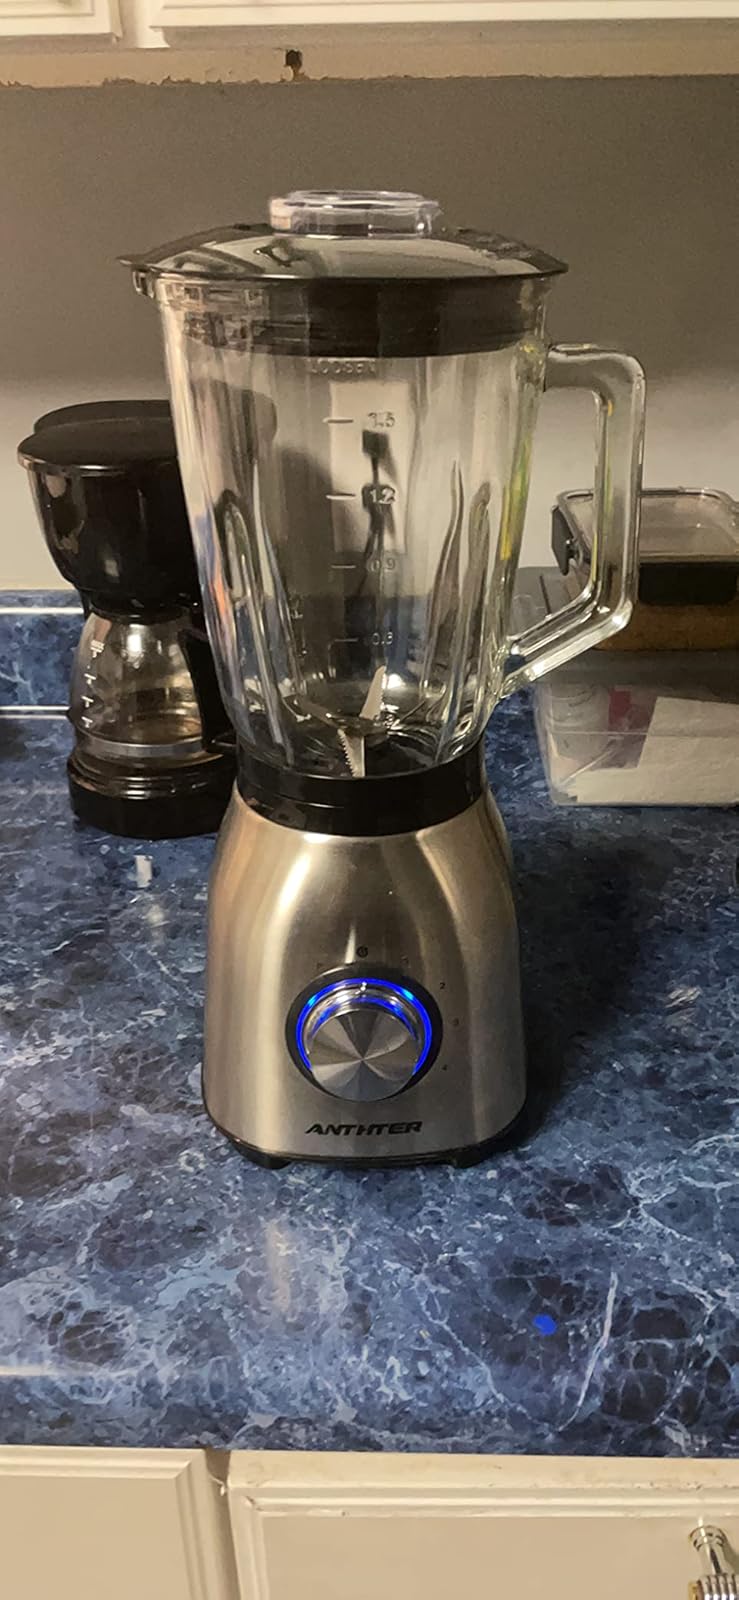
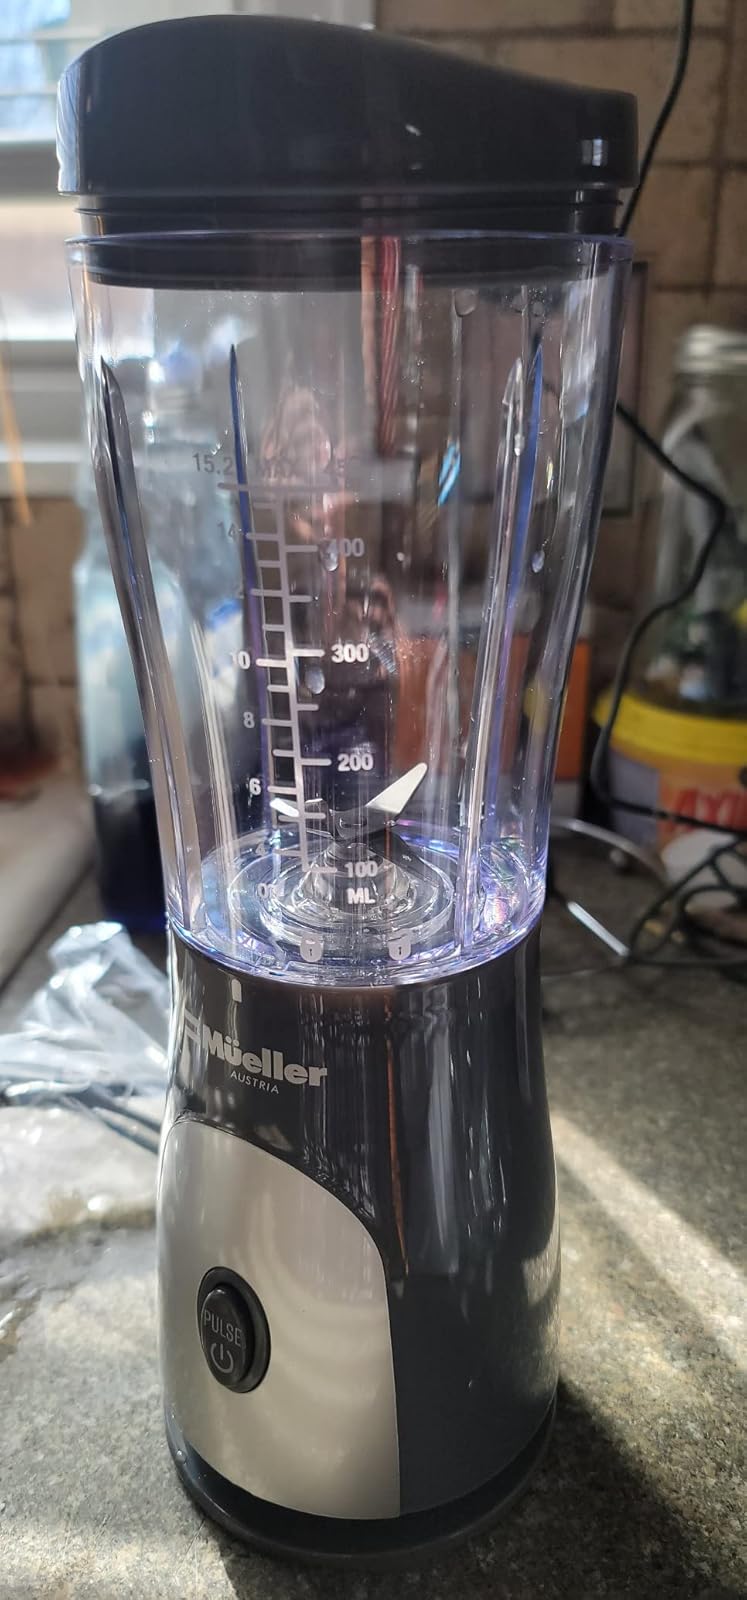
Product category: items_blender
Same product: no